Henry Oliver Hansen

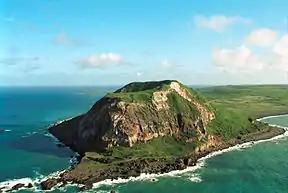
Mount Suribachi on Iwo Jima.

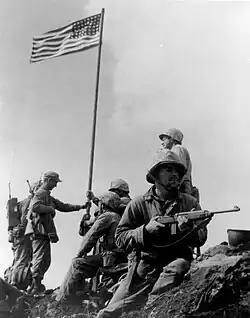
Marine Staff Sgt. Lou Lowery's photograph of the first U.S. flag on Mount Suribachi, after it was raised.Left to right: 1st Lt. Harold G. Schrier (left side of radioman), Pfc. Raymond Jacobs (radioman), Sgt. Henry Hansen (soft cap, holding flagstaff), Pvt. Phil Ward (holding lower flagstaff), Plt. Sgt. Ernest Thomas (seated), PhM2c. John Bradley, USN (standing above Pvt. Ward, holding flagstaff) Pfc. James Michels (holding M1 carbine), and Cpl. Charles W. Lindberg (standing above Michels).

Hansen volunteered for the Paramarines, which were formed in 1942, and became a Marine parachutist. He fought in the Bougainville Campaign in 1943. In February 1944, the Paramarines were disbanded and he was transferred to Third Platoon, Company E, 2nd Battalion, 28th Marines, 5th Marine Division at Camp Pendleton, California.